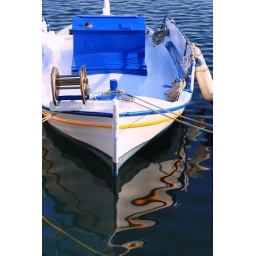
Blue and white fishing boat reflected in the sea. Karystos harbour, Evia island, Greece